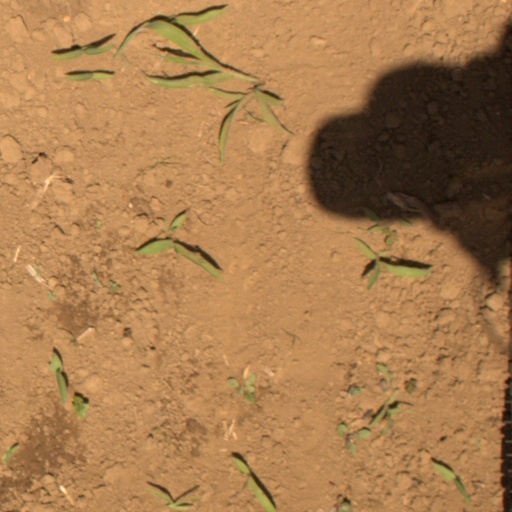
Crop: Jerusalem artichoke